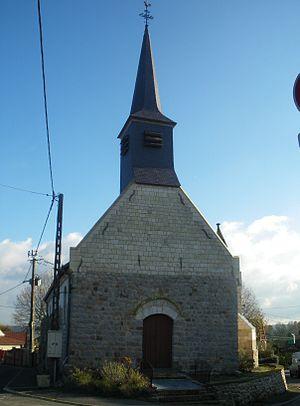
Vue de l'église d'Hermin.
Hermin est une commune française située dans le département du Pas-de-Calais en région Hauts-de-France.